Soundings (Williams)

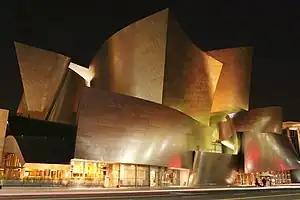
"Soundings" was inspired by the design of the Walt Disney Concert Hall by the architect Frank Gehry.

"Soundings" has a duration of roughly 15 minutes and is composed in one continuous movement divided into five sections: